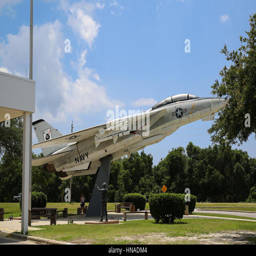
jet fighter on pedestal in front